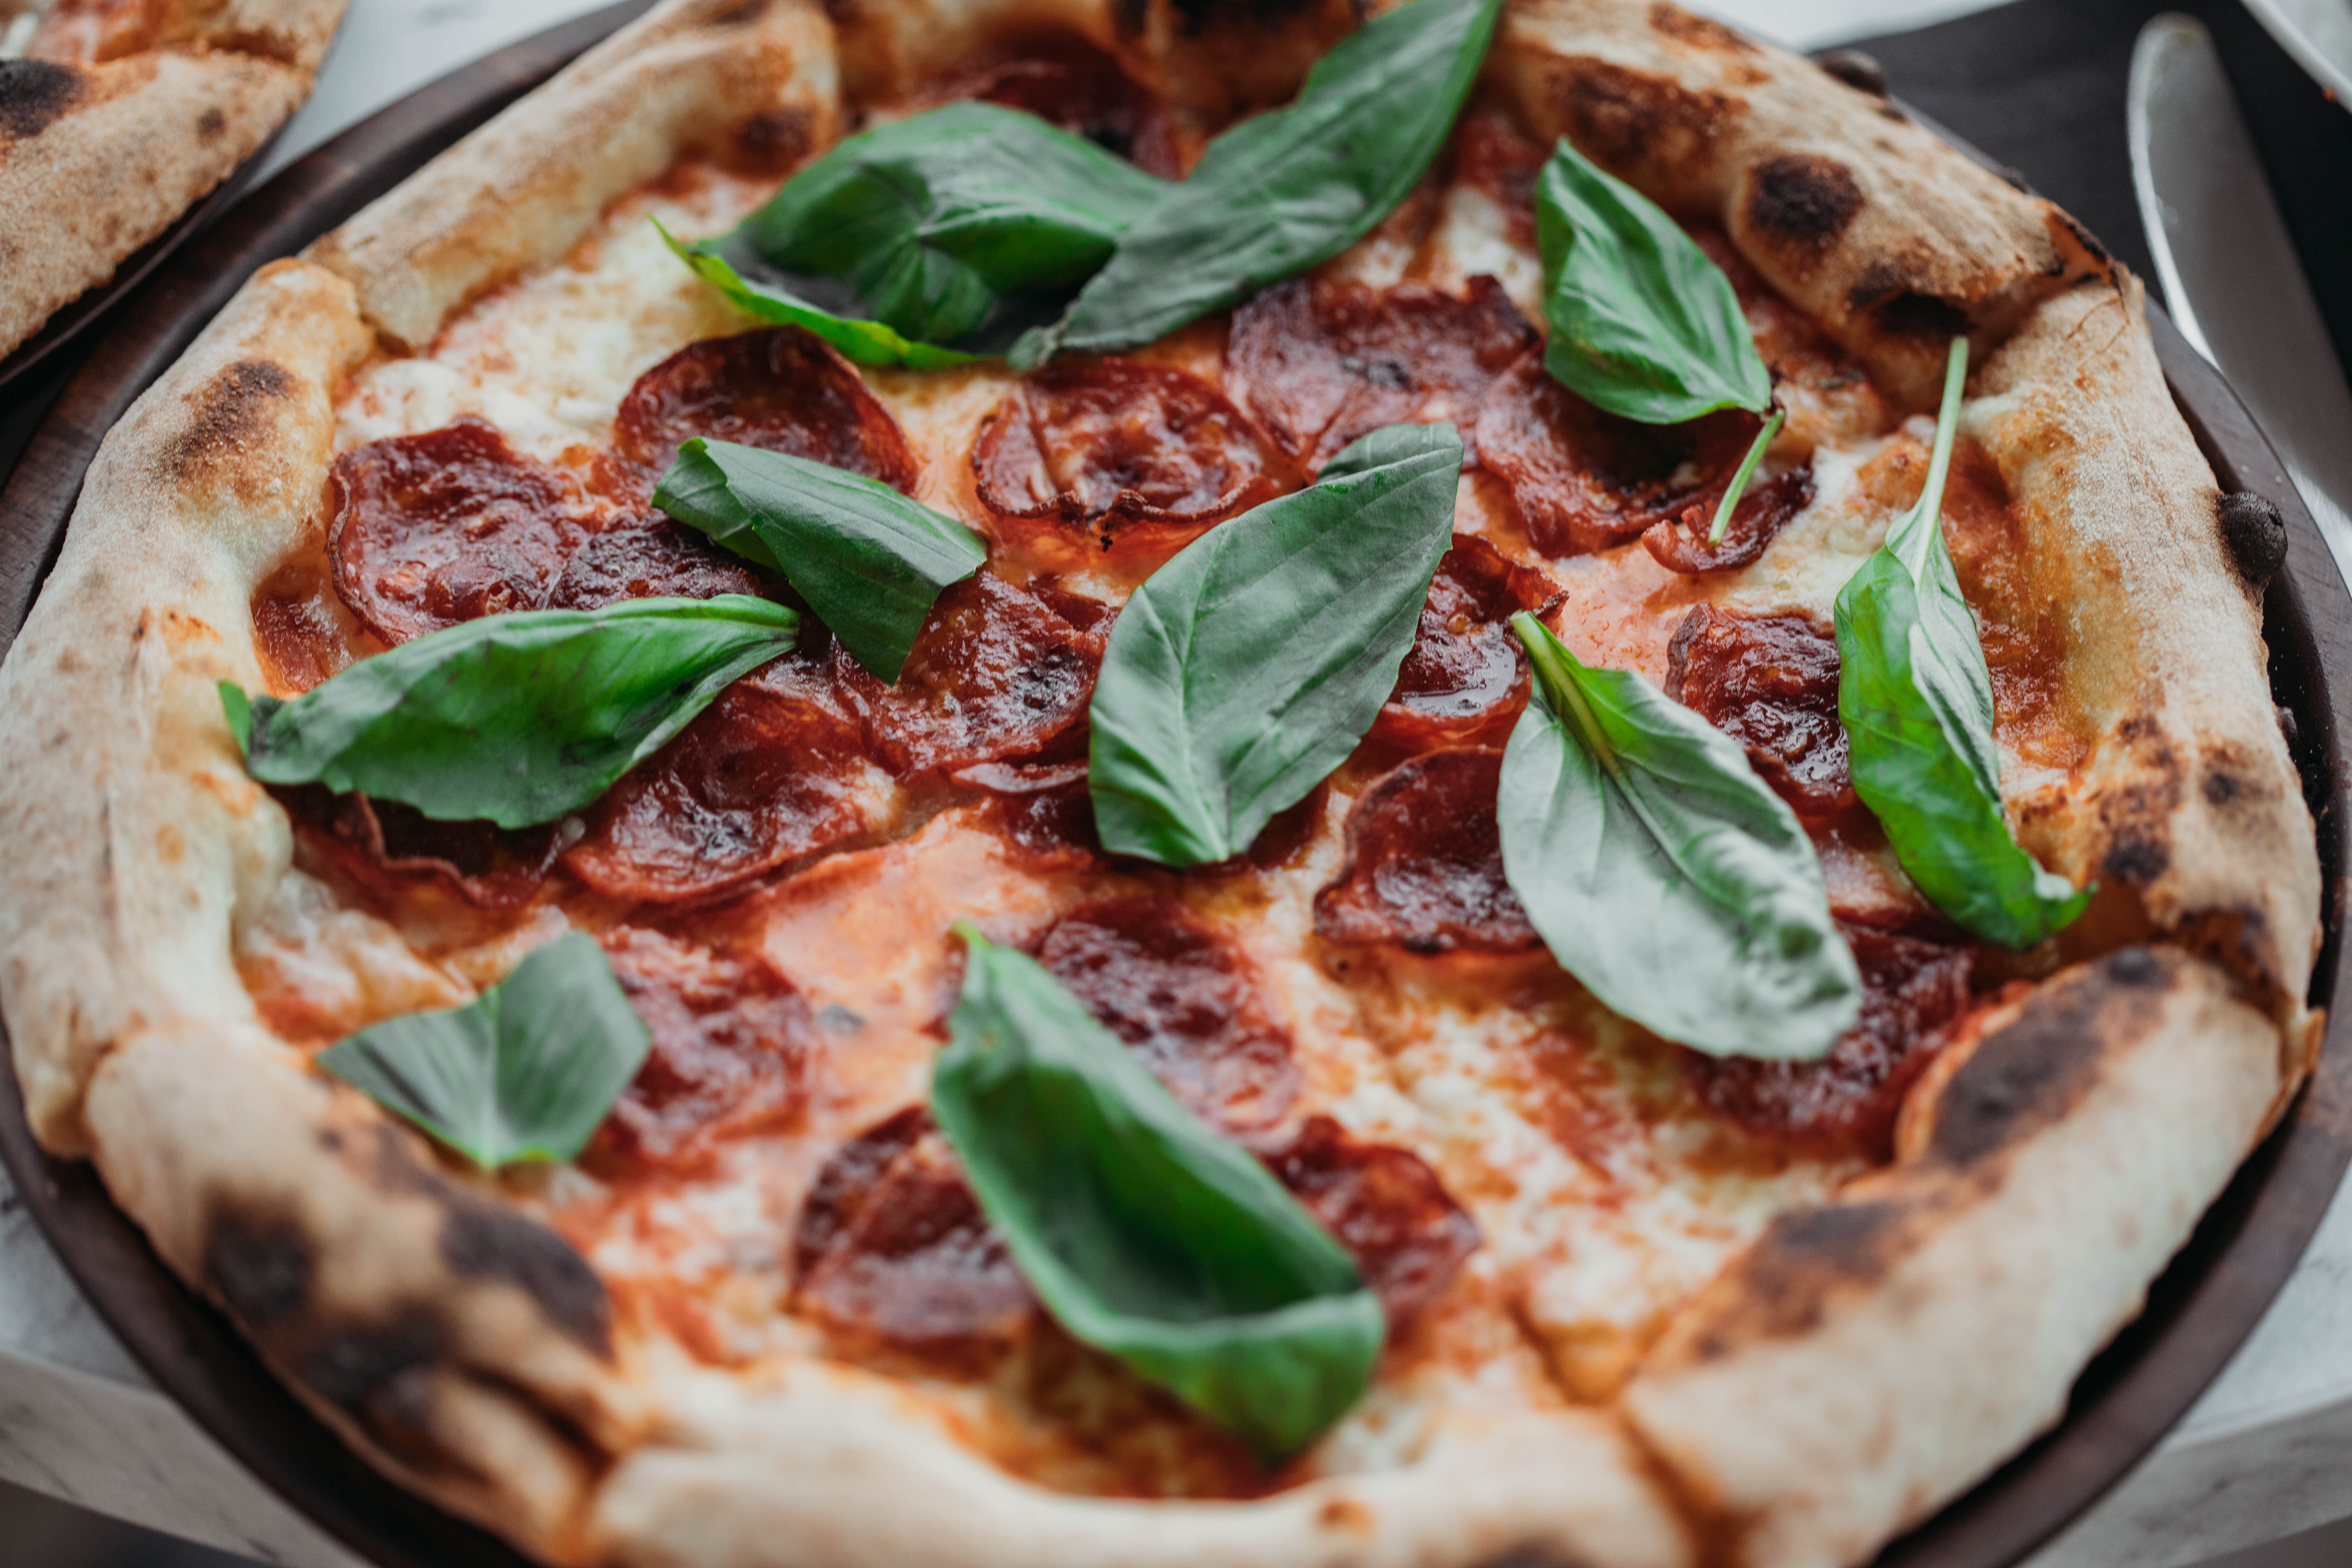
food, pizza, ingredient, recipe, fast food, baked goods, tableware, cuisine, produce, dish, junk food, pizza cheese, cooking, comfort food, culinary art, kitchen utensil, finger food, california style pizza, supper, cookware and bakeware, event, garnish, meat, Take out food, black drink, italian food, staple food, american food, georgian cuisine, saucer, serveware, meal, plate, leaf vegetable, brunch, coffee, vegetable, basil, baking